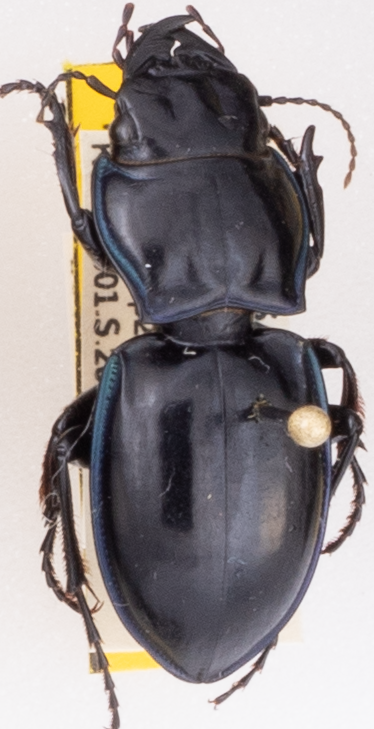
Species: Pasimachus elongatus
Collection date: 2022-09-12
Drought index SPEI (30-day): -0.32
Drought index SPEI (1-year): -0.32
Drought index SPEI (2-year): -0.24